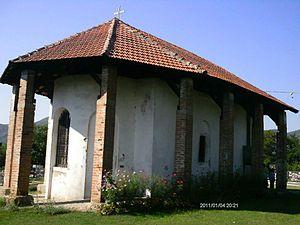
L'église Saint-Nicolas de Baljevac est une église orthodoxe serbe située à Baljevac, dans le district de Raška et dans la municipalité de Raška en Serbie. Elle est inscrite sur la liste des monuments culturels de grande importance de la République de Serbie.